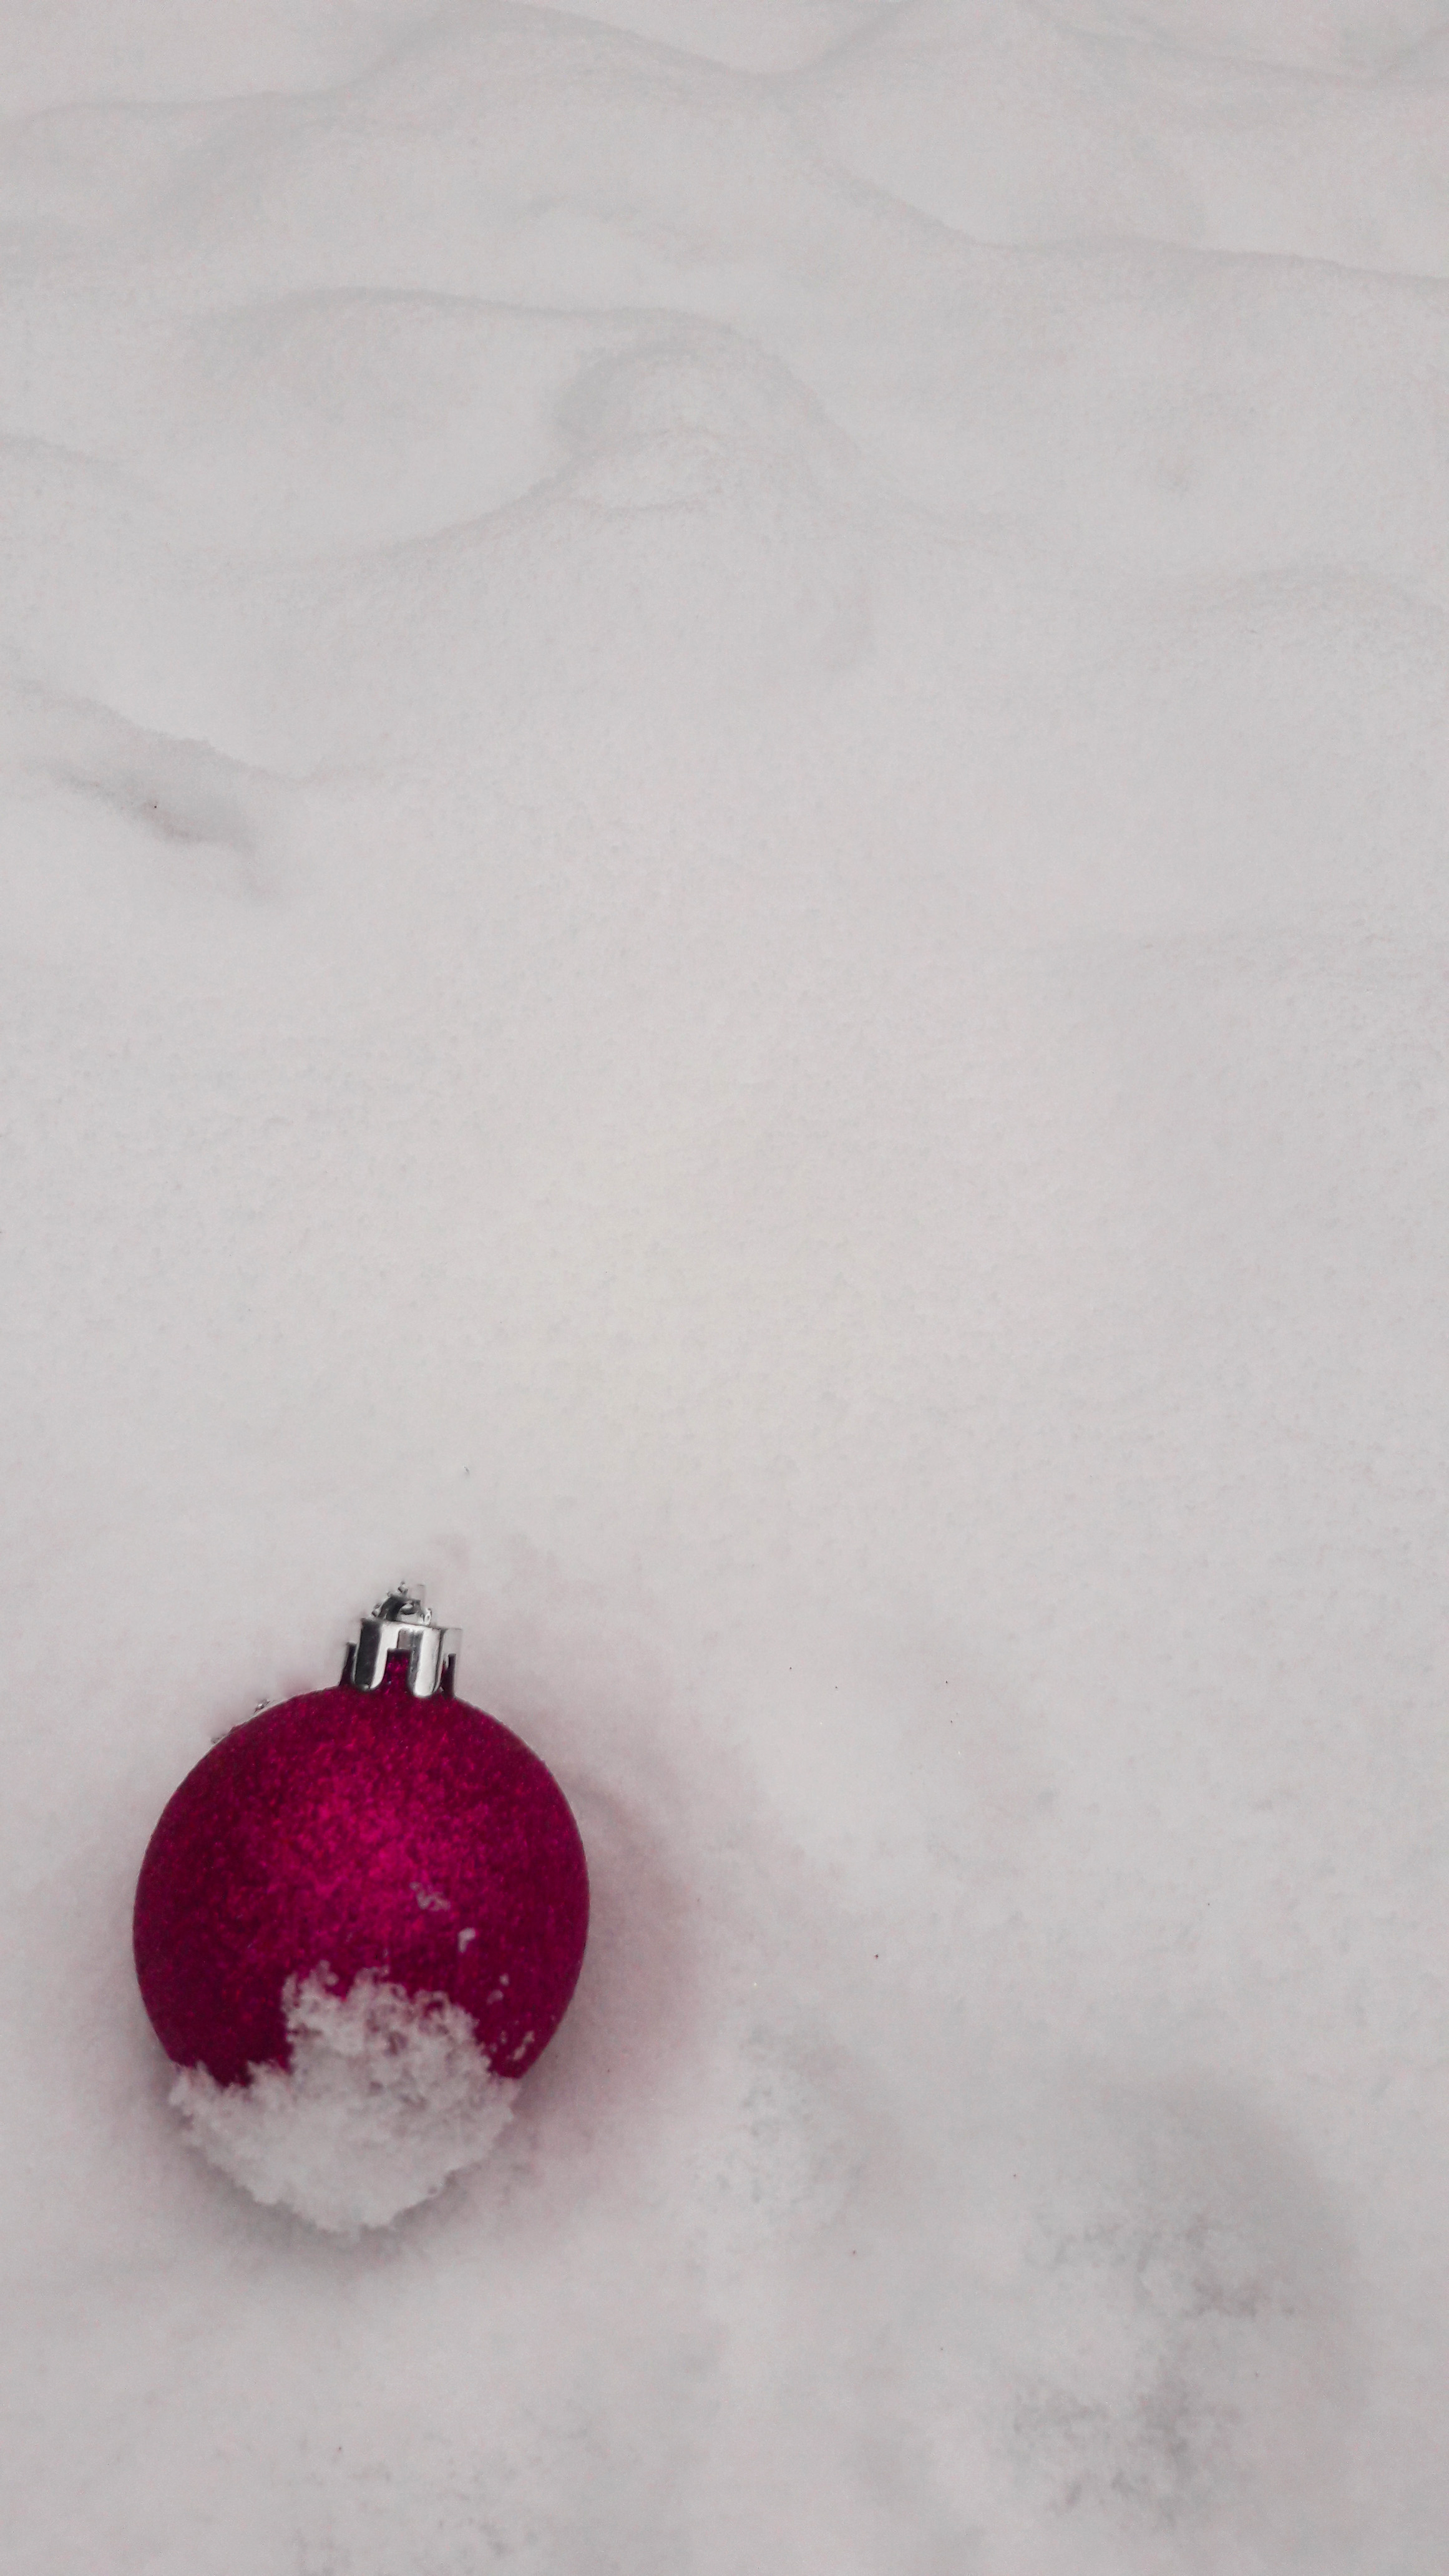
snow, winter, tree, nature, christmas, body jewelry, jewellery, freezing